Linda J. Bird

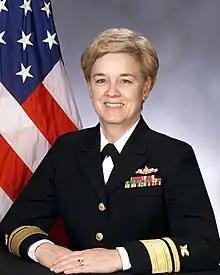
Rear Admiral Linda J. Bird, SC, USN

Rear Admiral Linda Jeanne Bird, SC, USN, was the first woman in the United States Navy Supply Corps promoted to flag rank.